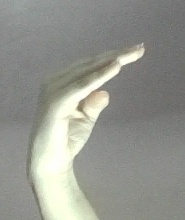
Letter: jeem